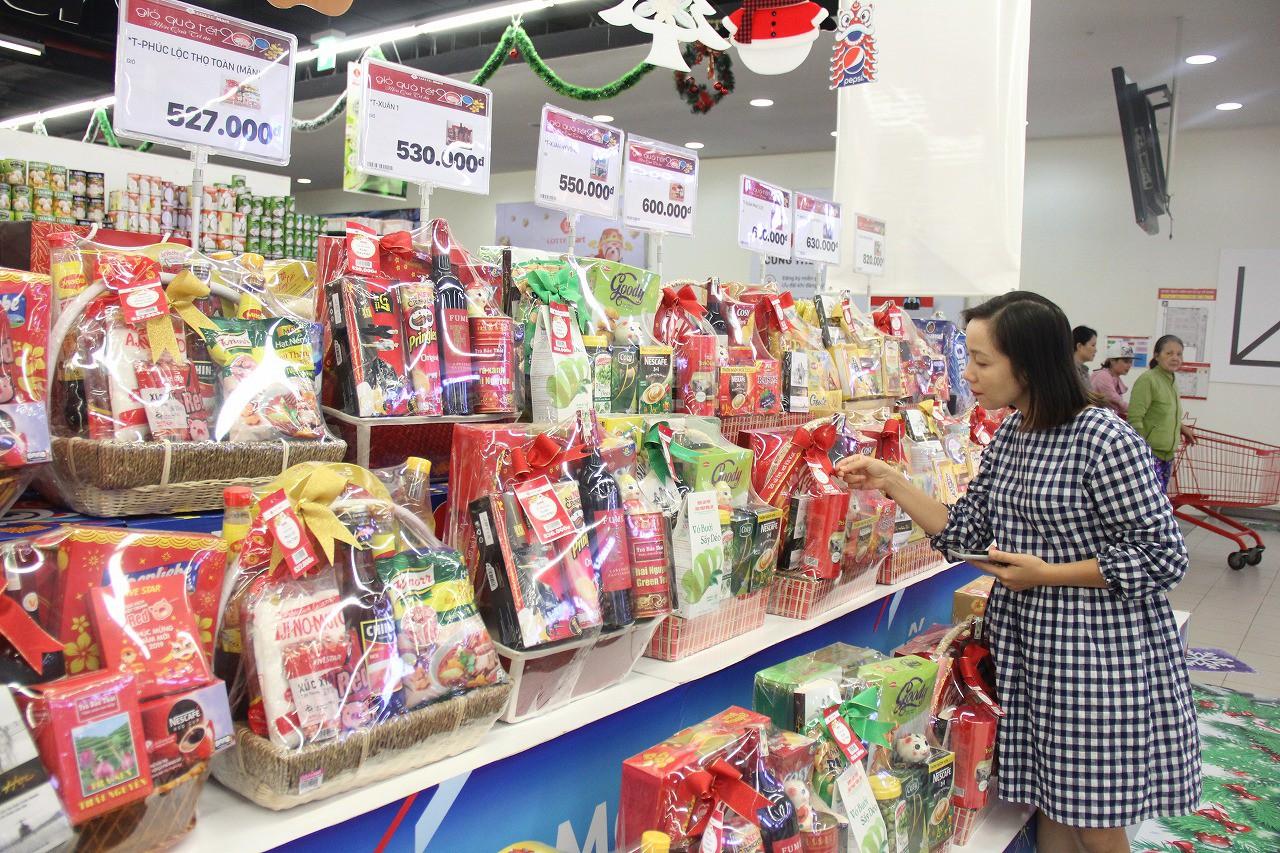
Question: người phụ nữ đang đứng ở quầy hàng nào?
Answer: người phụ nữ đang đứng ở quầy túi quà tặng